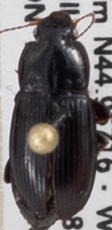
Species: Harpalus opacipennis
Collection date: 2018-07-12
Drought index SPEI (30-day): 0.662
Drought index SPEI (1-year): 2.09
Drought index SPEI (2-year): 0.992